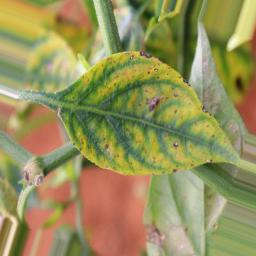
Label: nutritional